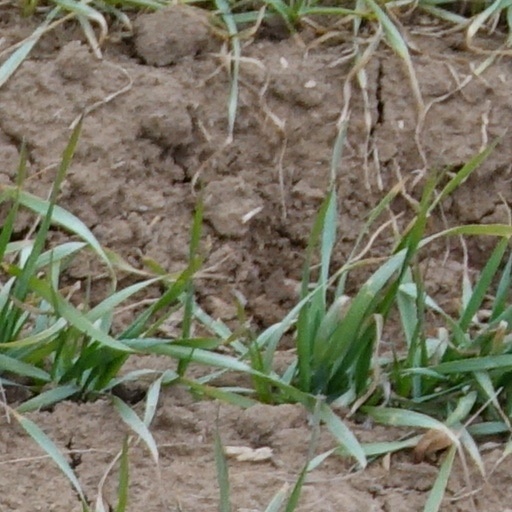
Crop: wheat